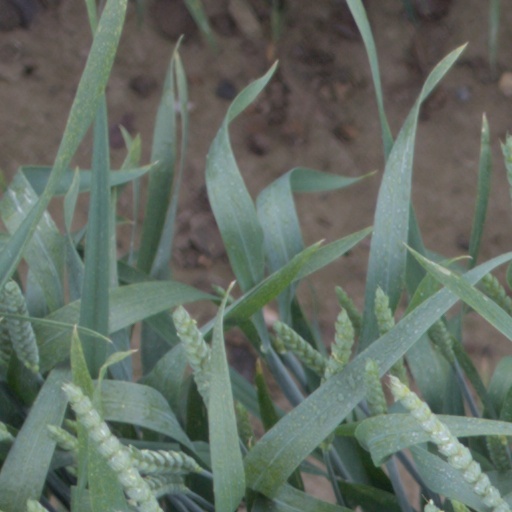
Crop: wheat